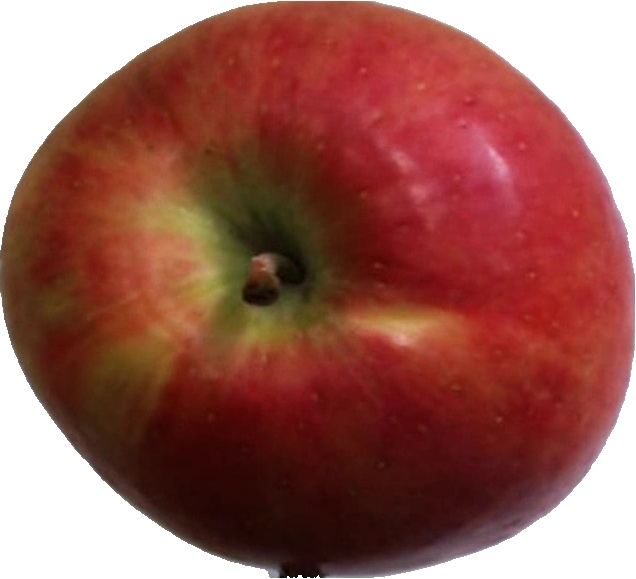
Label: apple_crimson_snow_1